Marcus Ambivulus

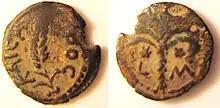
Coin of Marcus Ambivulus. Issued in 10 AD.

Marcus Ambivulus was the 2nd Roman Prefect of the province of Judea, comprising biblical Judea and Samaria.